Rudi Swiegers

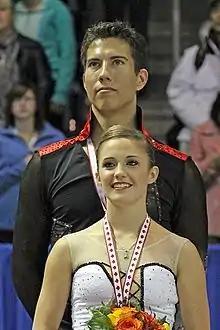
Lawrence/Swiegers in 2010.

Rudi Swiegers (born August 31, 1987) is a Canadian retired pair skater. With previous partner Paige Lawrence, he is the 2011 Four Continents bronze medalist and a four-time Canadian national bronze medalist (2011–14). He later competed with Hayleigh Bell.